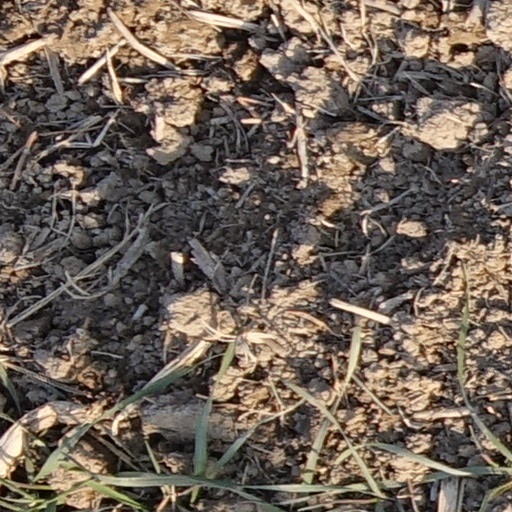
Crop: wheat